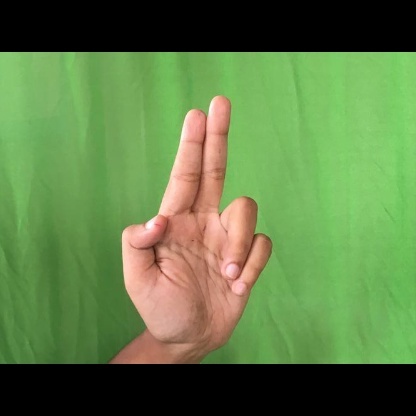
Mudra: Ardhapathaka